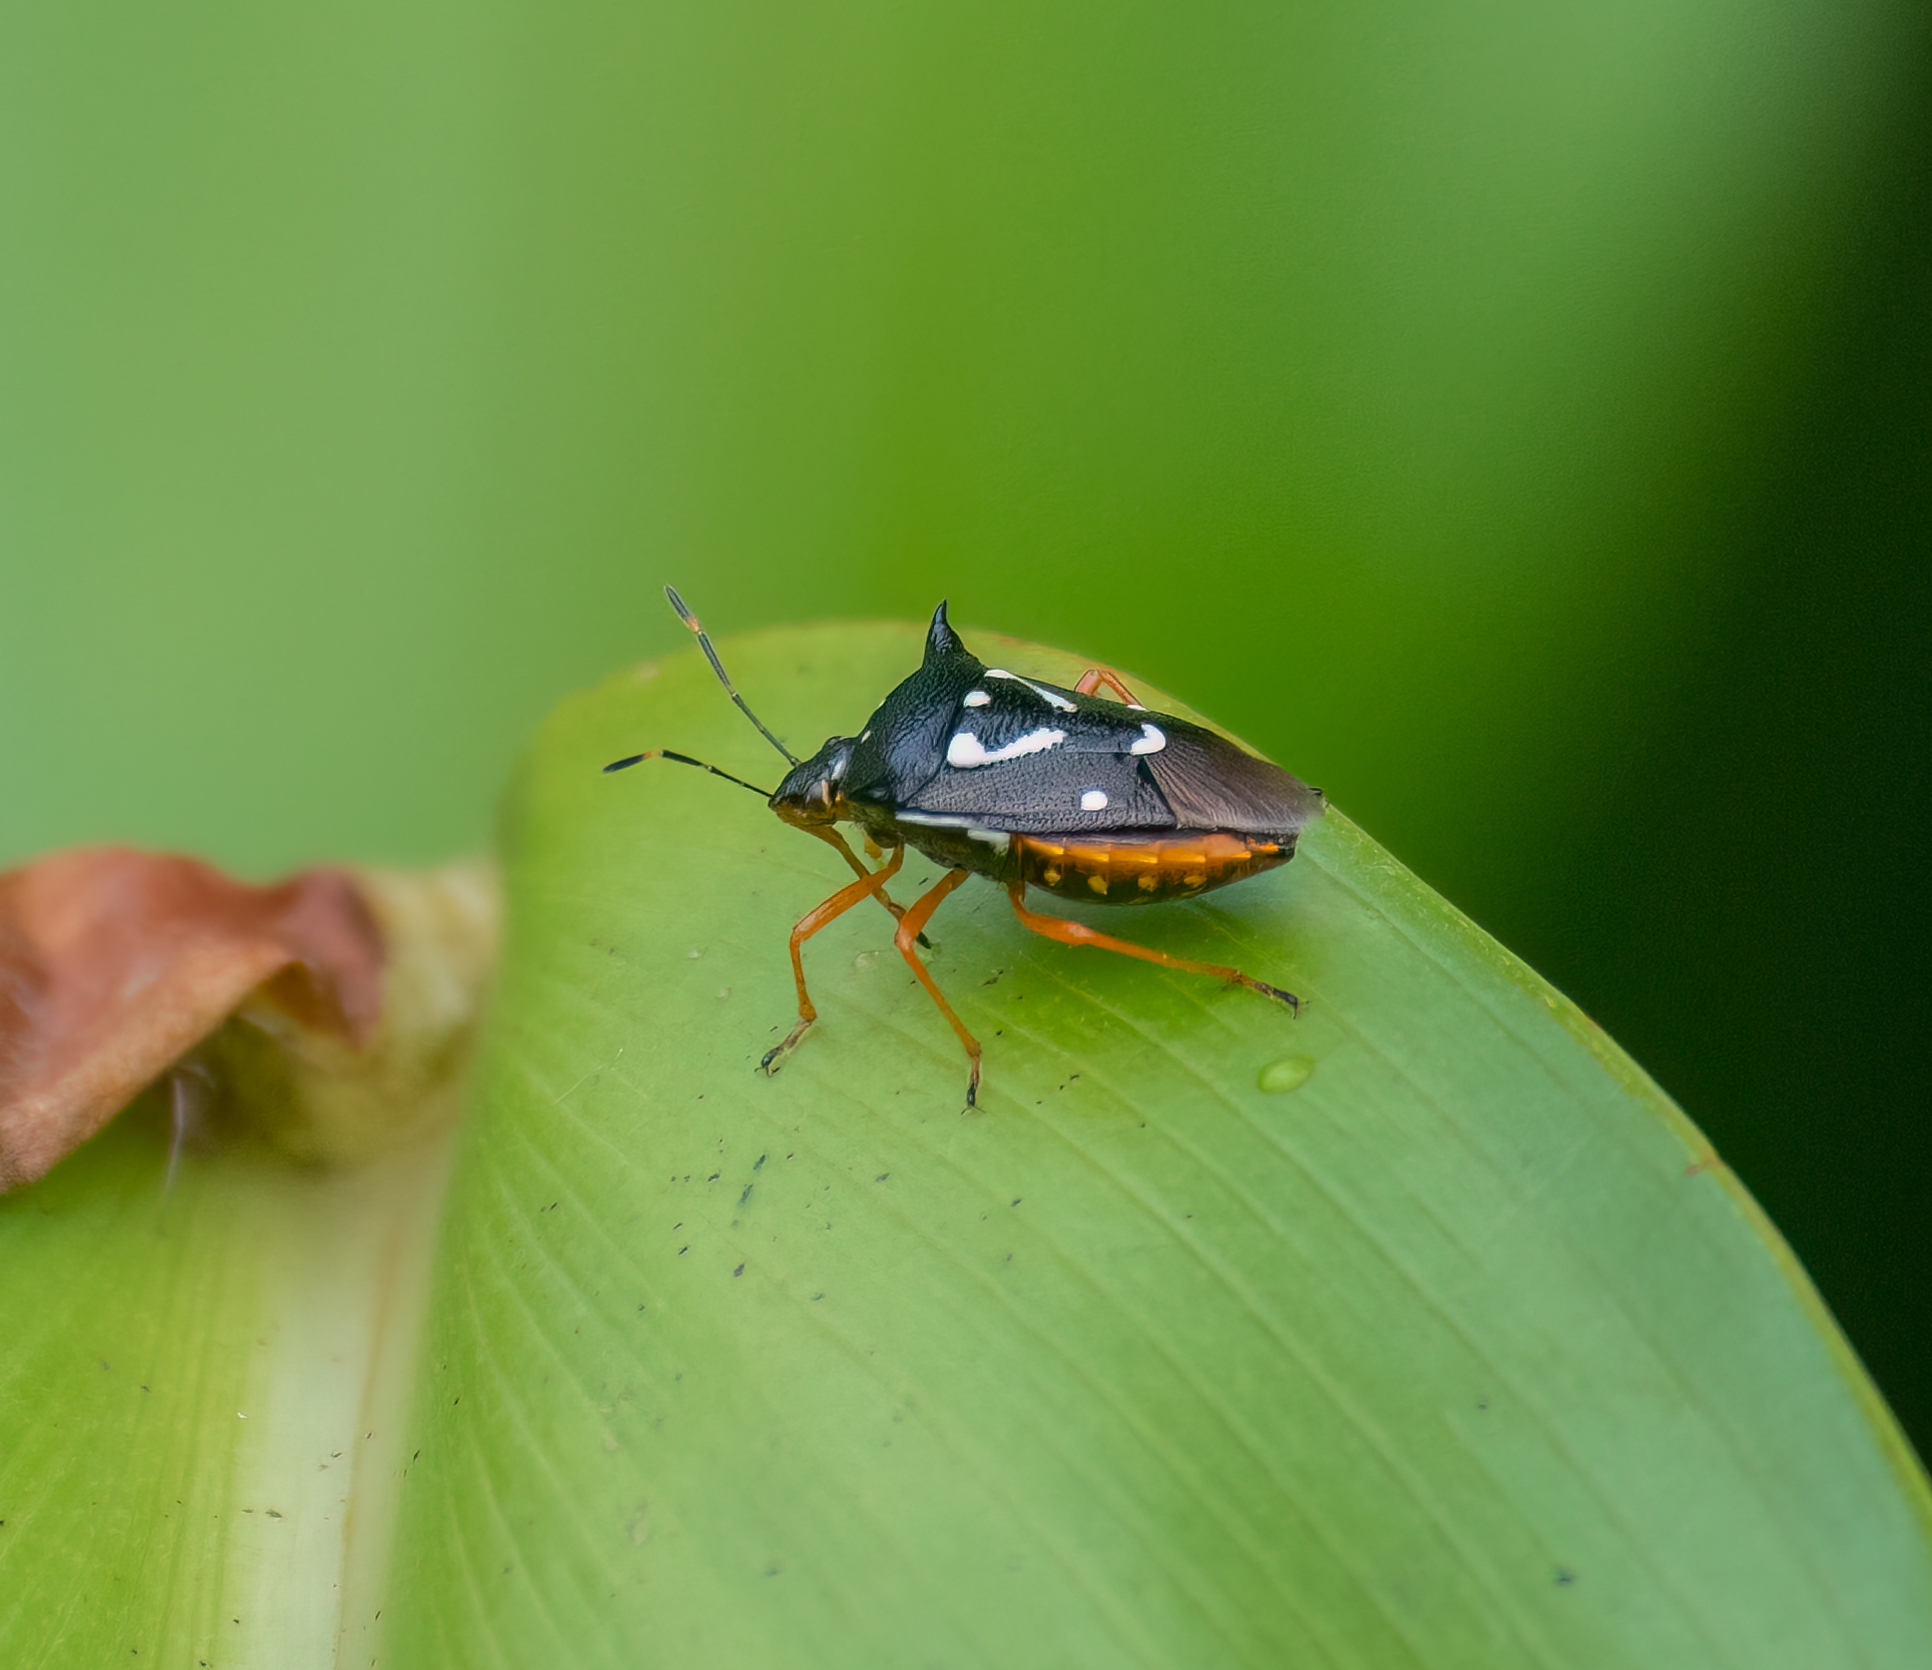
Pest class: stink_bug